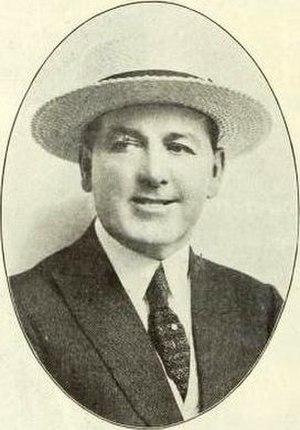
Henry MacRae est un réalisateur, producteur, scénariste et acteur canadien né le 29 août 1876 à Toronto, mort le 2 octobre 1944 à Los Angeles.